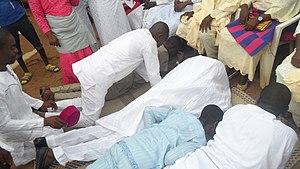
La prosternation est l'action de se pencher jusqu'à terre, de se coucher par terre ou de se jeter par terre à genoux en signe d'adoration, de soumission ou de respect. Il s'agit généralement d'un geste de supplication qui s'adresse à un être supérieur ou à une personne qui exerce un pouvoir ou une autorité sur le prosterné.